Lazaretto Point Light

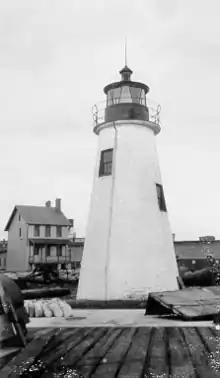
Undated photograph of original Lazaretto Point Light, Maryland (USCG)

The Lazaretto Point Light was a historic lighthouse in Baltimore harbor. Though long demolished, a replica stands near its original site.